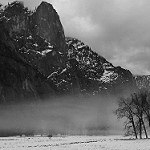
Label: B & W